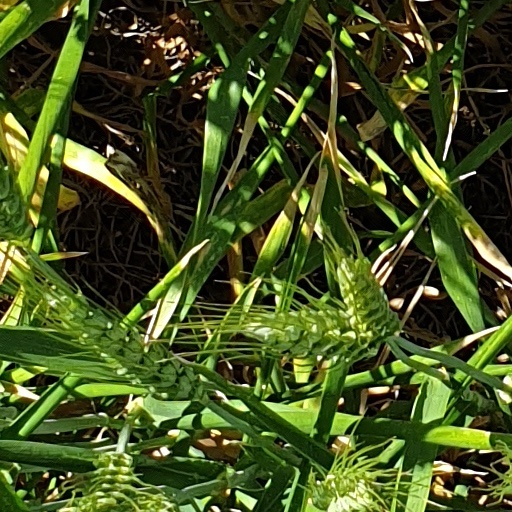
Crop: wheat